Shaanxi Y-8

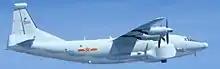
Y-8GX4 (August 2017)

Y-8s have been used by the PLAAF and PLANAF in a wide variety of roles and some have been supplied to civilian operators. Export aircraft have been supplied to the Myanmar Republic air force, Sudanese Air Force and the Sri Lankan Air Force. Some Y-8 aircraft were used by the Sri Lanka Air Force as makeshift bombers, dropping bombs from the rear doors, during the country's civil war, losing two units, one to Tamil Tiger anti-aircraft defences and the second to mechanical failure.